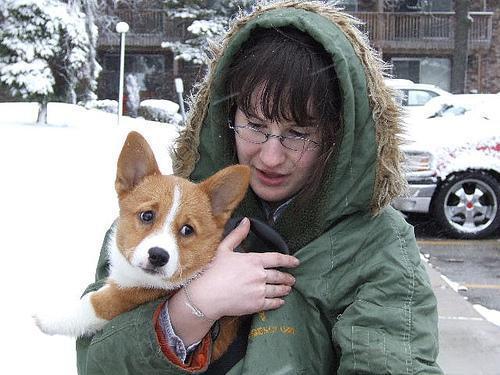
Pembroke